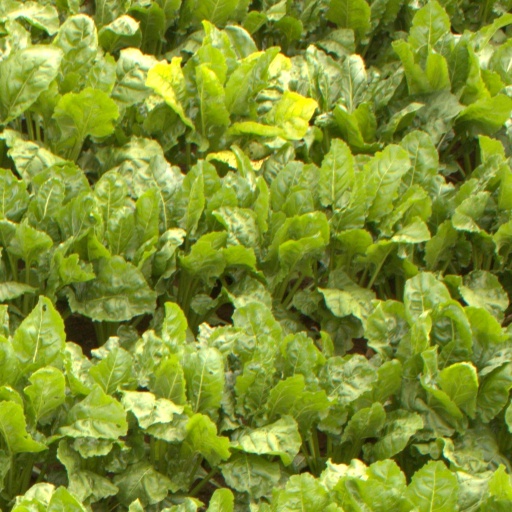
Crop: sugar beet